95th Grey Cup

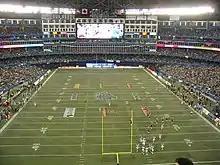
First half game action

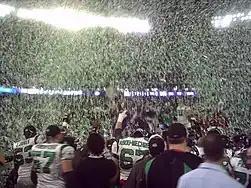
The Roughriders celebrate their victory

The 95th Grey Cup was held in Toronto at the Rogers Centre on November 25, 2007. The Grey Cup, first awarded in 1909, is the championship game of the Canadian Football League. It was played between the Saskatchewan Roughriders and the Winnipeg Blue Bombers, with the Roughriders winning 23–19. It was the first Grey Cup meeting between the two teams, and was also the first time any Labour Day Classic matchup has reoccurred in the Grey Cup.